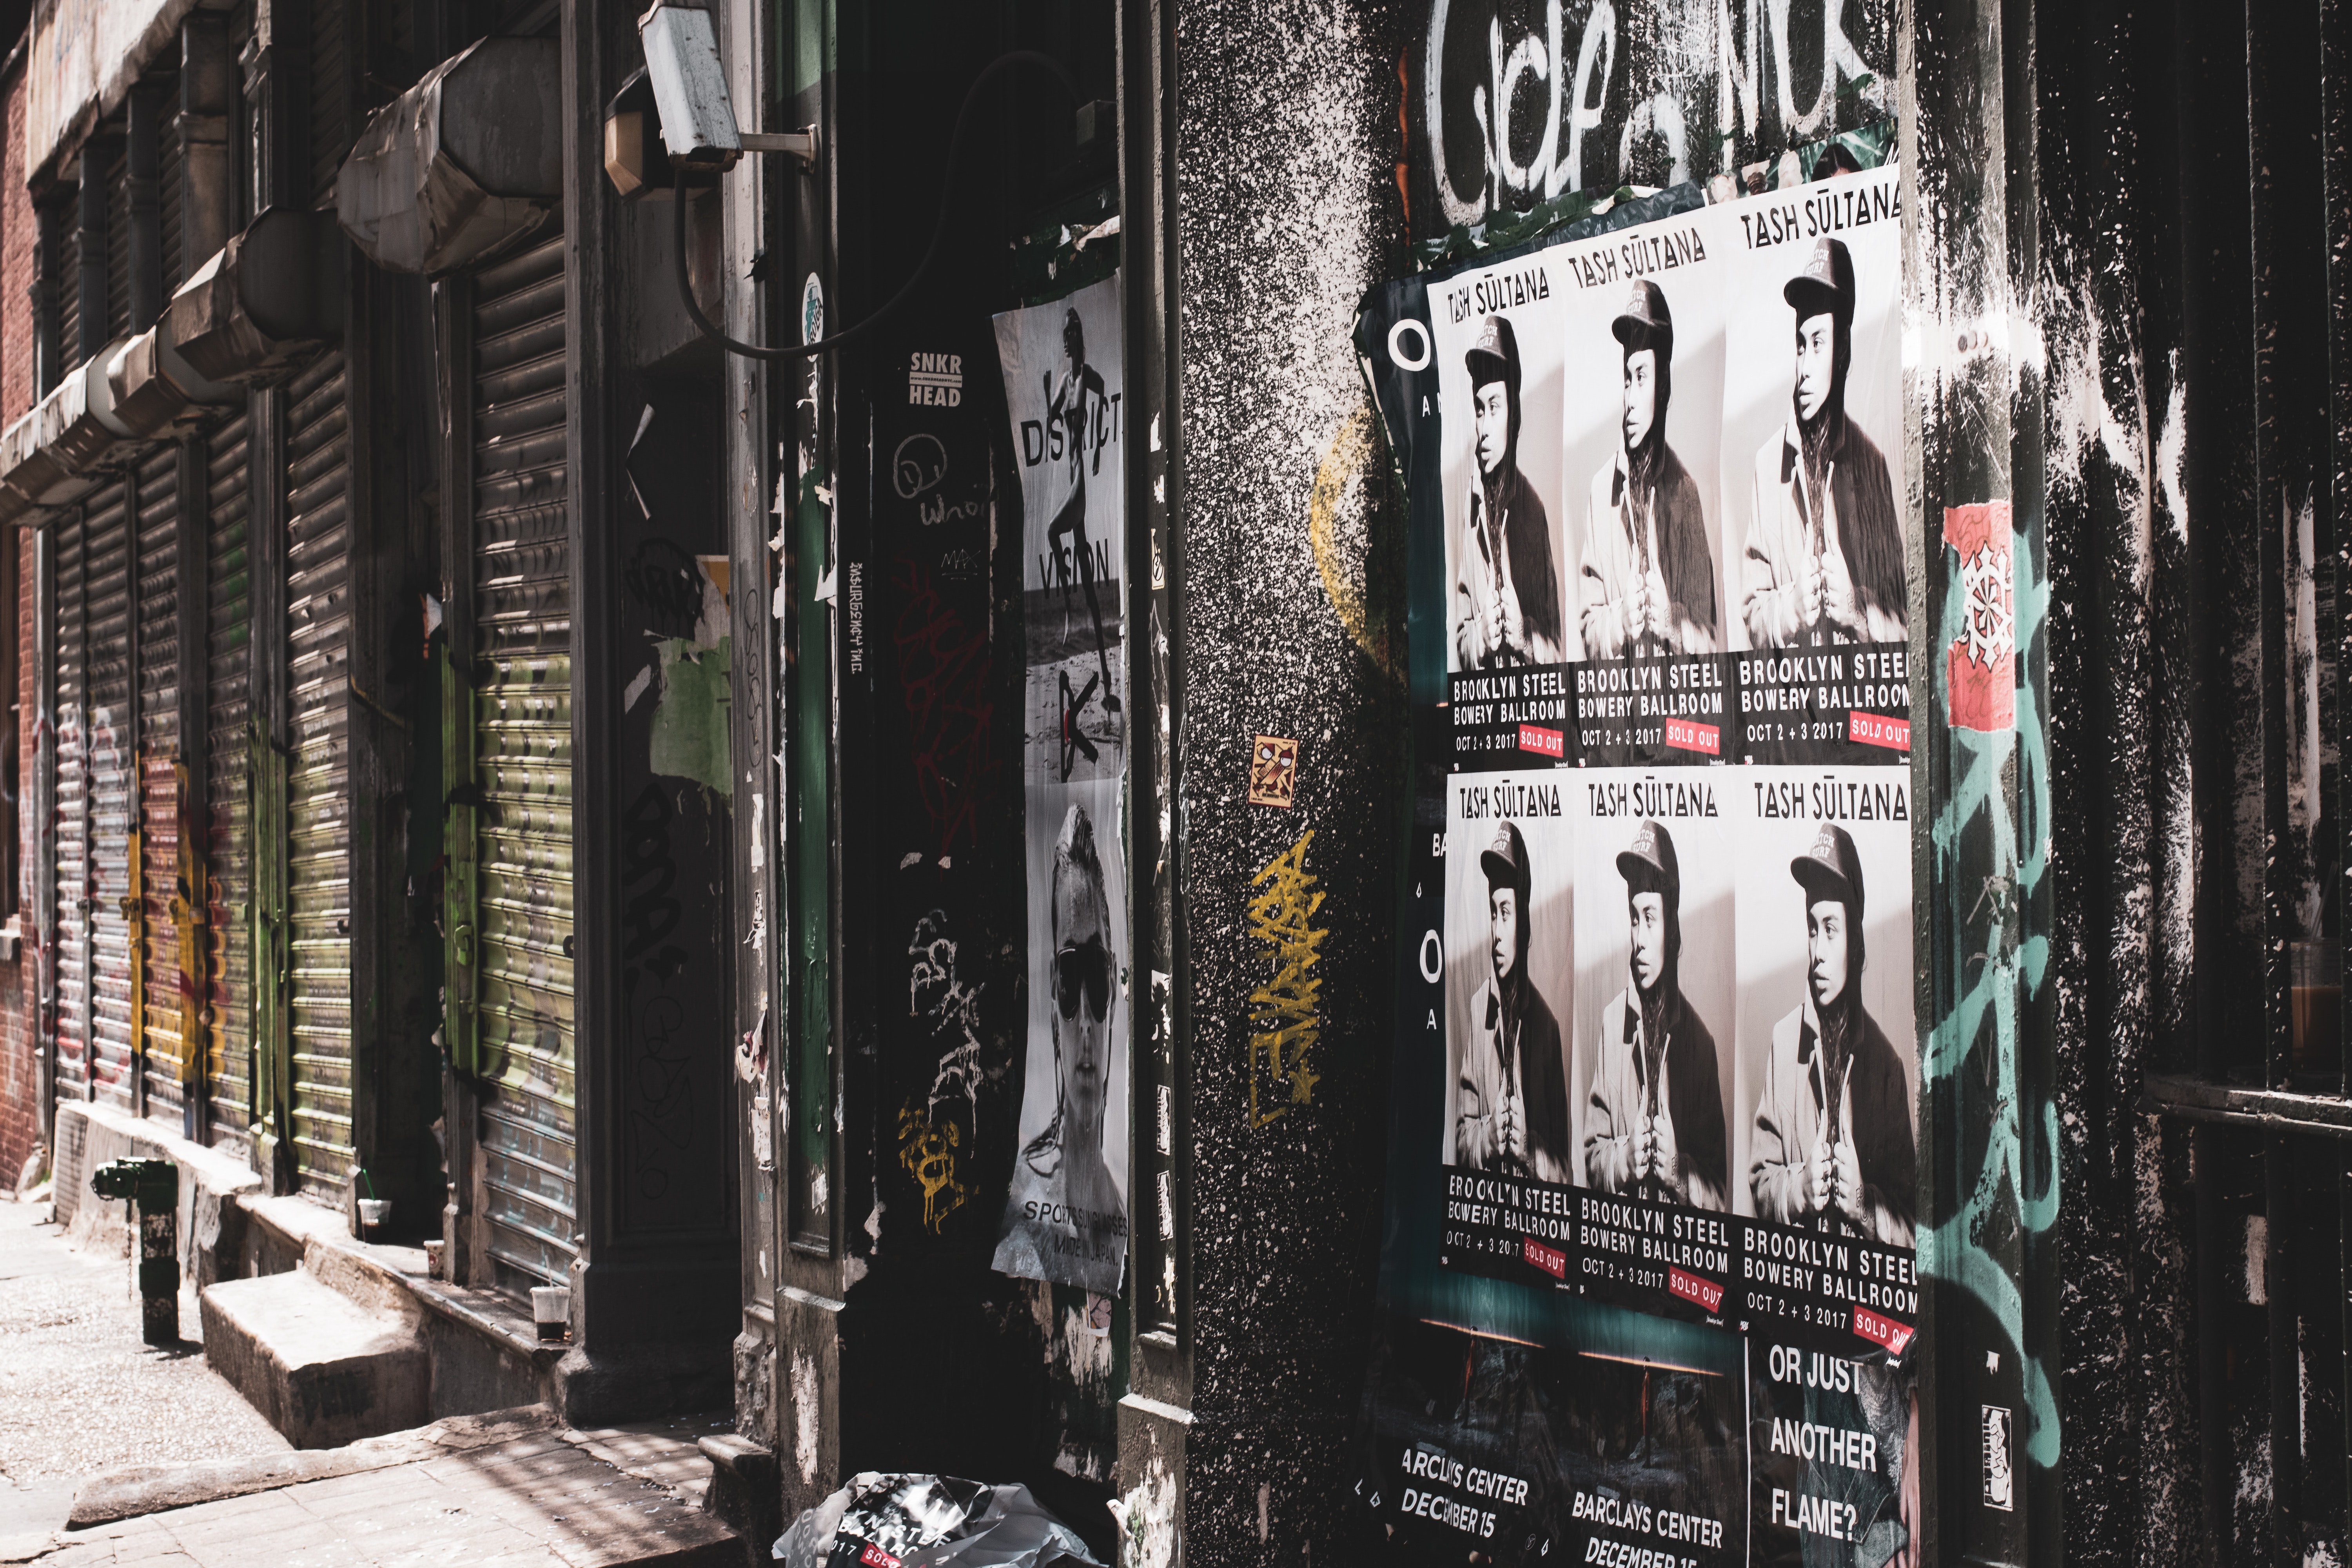
iron, urban area, architecture, infrastructure, street, building, city, metropolis, metal, art, facade, road